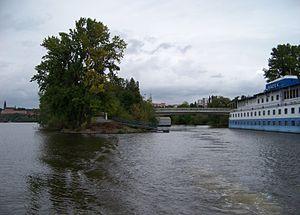
L'île Veslarsky est une île fluviale située sur la Vltava à Prague. Elle se trouve sur les rives du quartier de Podolí, à peu près au niveau opposé de l'île Císařsky.